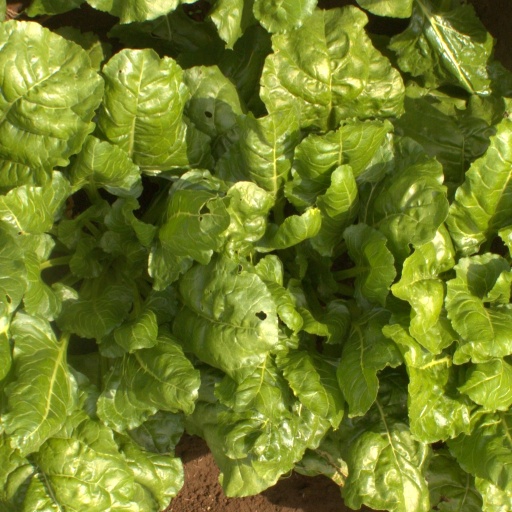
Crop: sugar beet